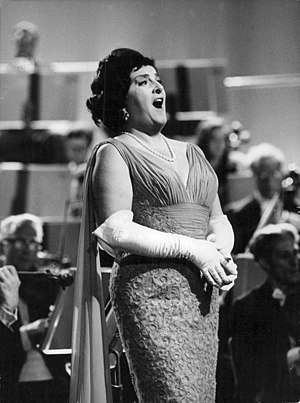
Birgit Nilsson
Birgit Nilsson; født 17. maj 1918 i Västra Karup, Båstad i Skåne, død 25. december 2005 i Bjärlöv, nordväst Kristianstad i Skåne, var en svensk sopran. Hun var en af sin tids betydeligste wagnersangerinder og var en af sin generations berømteste sopraner med engagementer i verdens førende operahuse og mange hovedroller i pladeindspilninger.